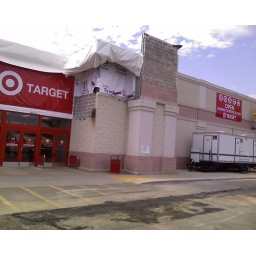
The entrance minus the roof (well the arc), the scaffolding, the fence, and green covers..notice the temp bathroom in the trailer